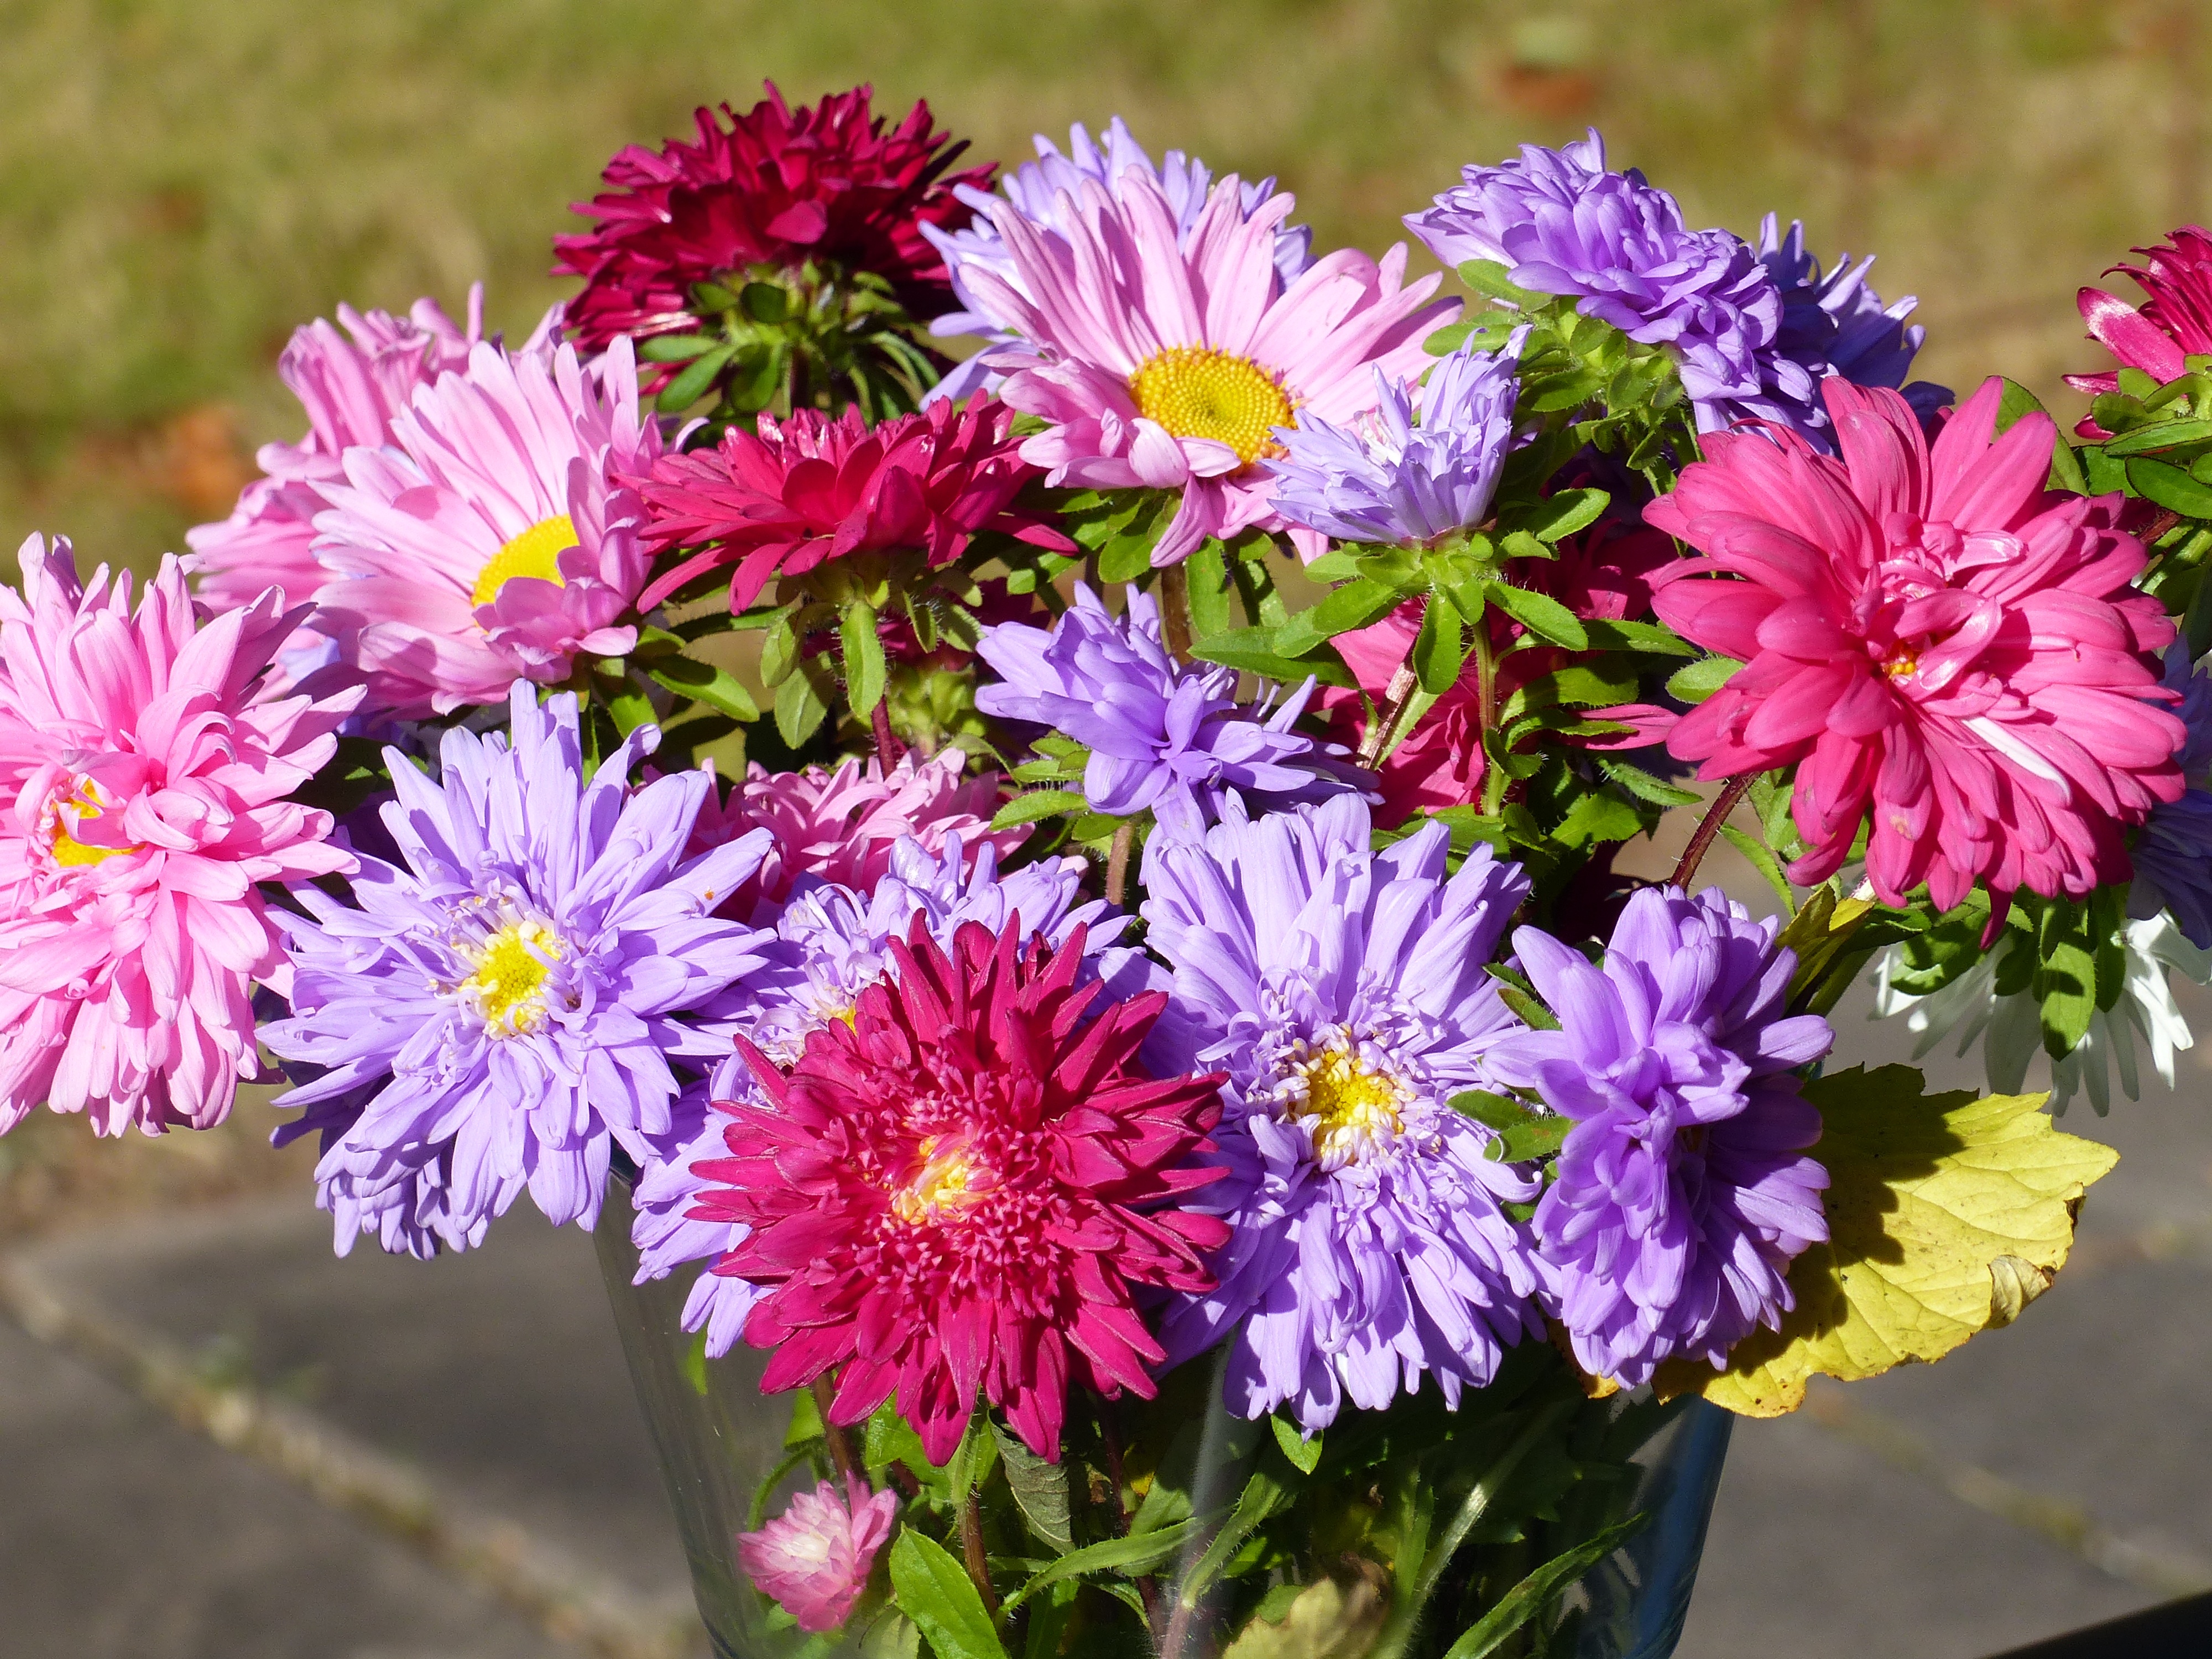
table, plant, flower, petal, bouquet, vase, autumn, garden, flora, flowers, colors, aster, floristry, flowering plant, daisy family, flower bouquet, annual plant, land plant, marguerite daisy, chrysanths